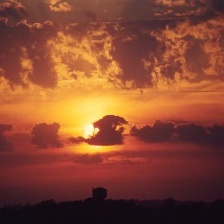
Cloud type: Altocumulus